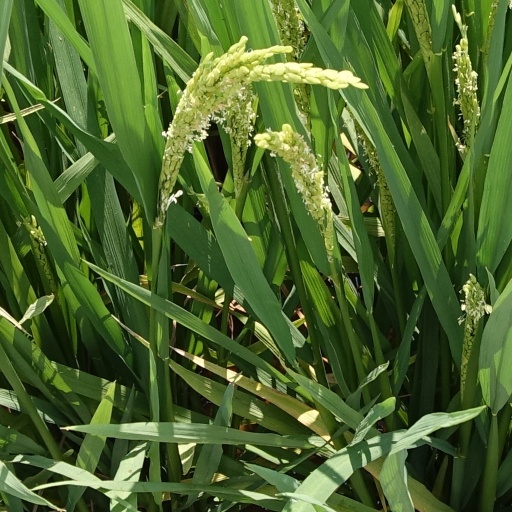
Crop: rice